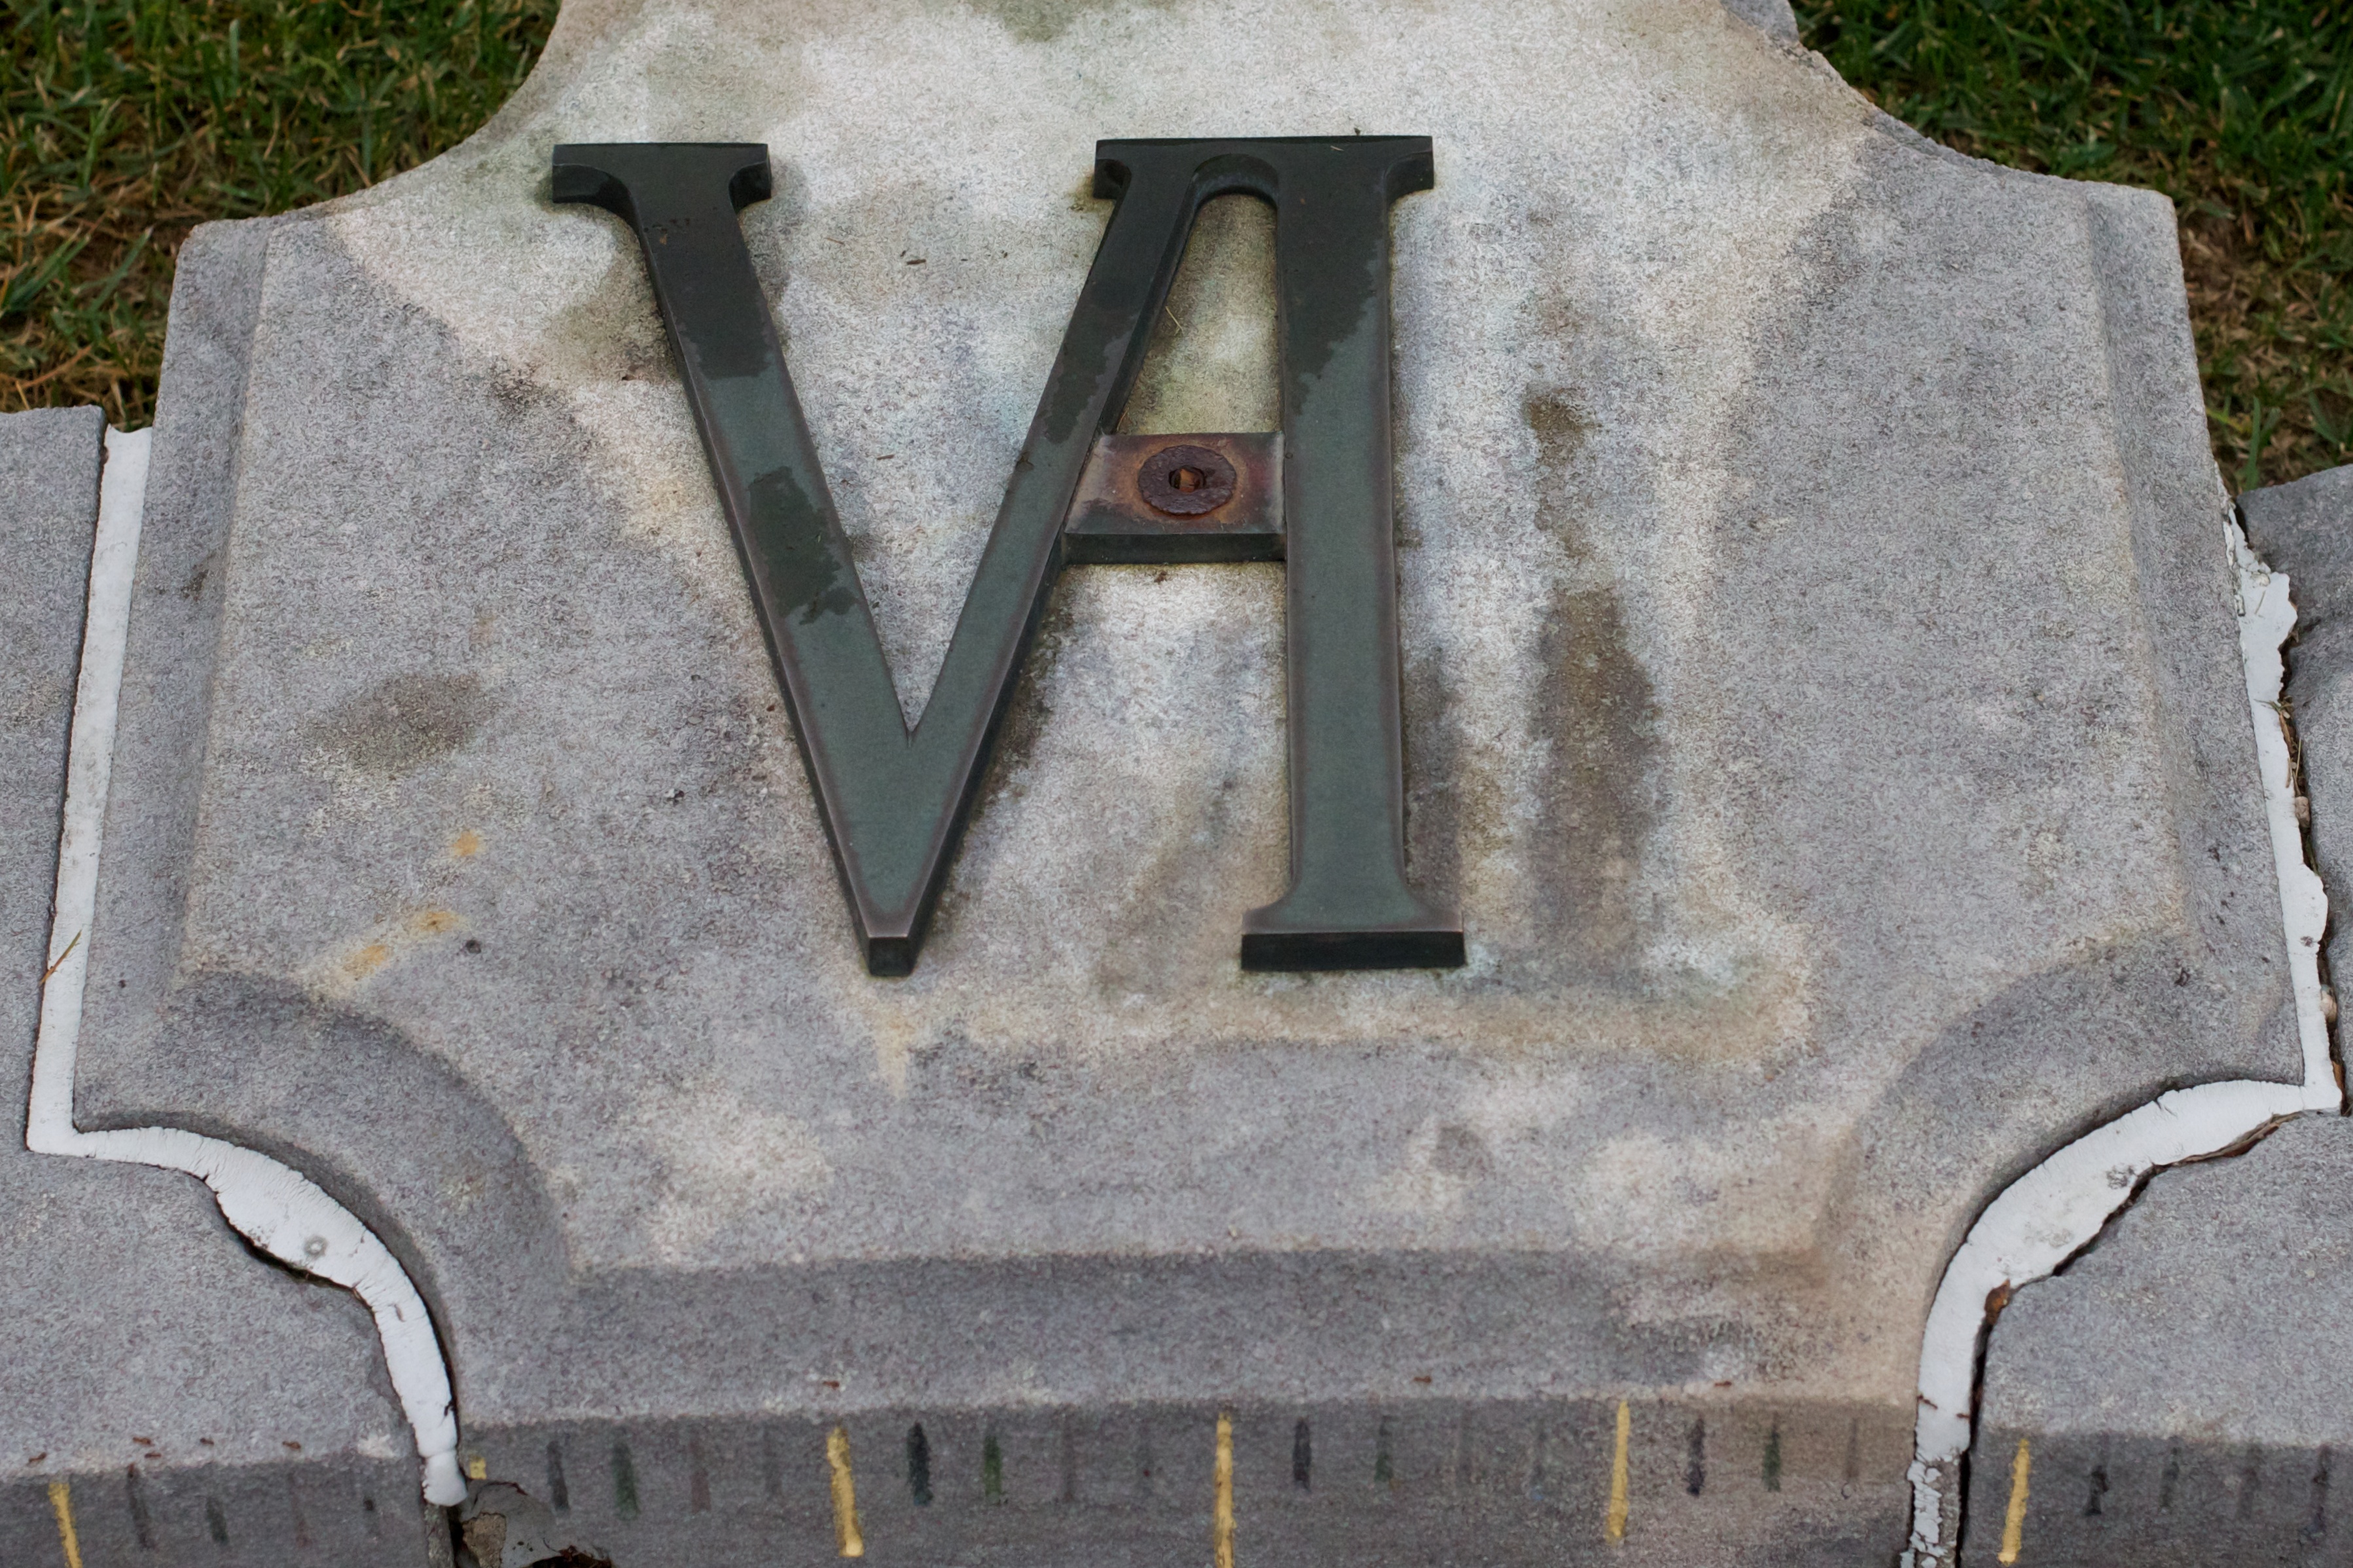
wall, grave, sculpture, memorial, headstone, odyssey, longwoodgardens, ancient history